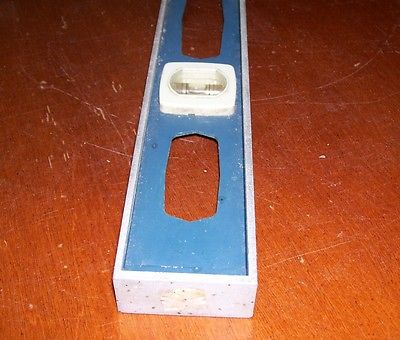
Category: stapler